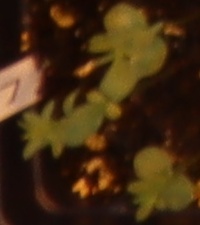
Label: Flax